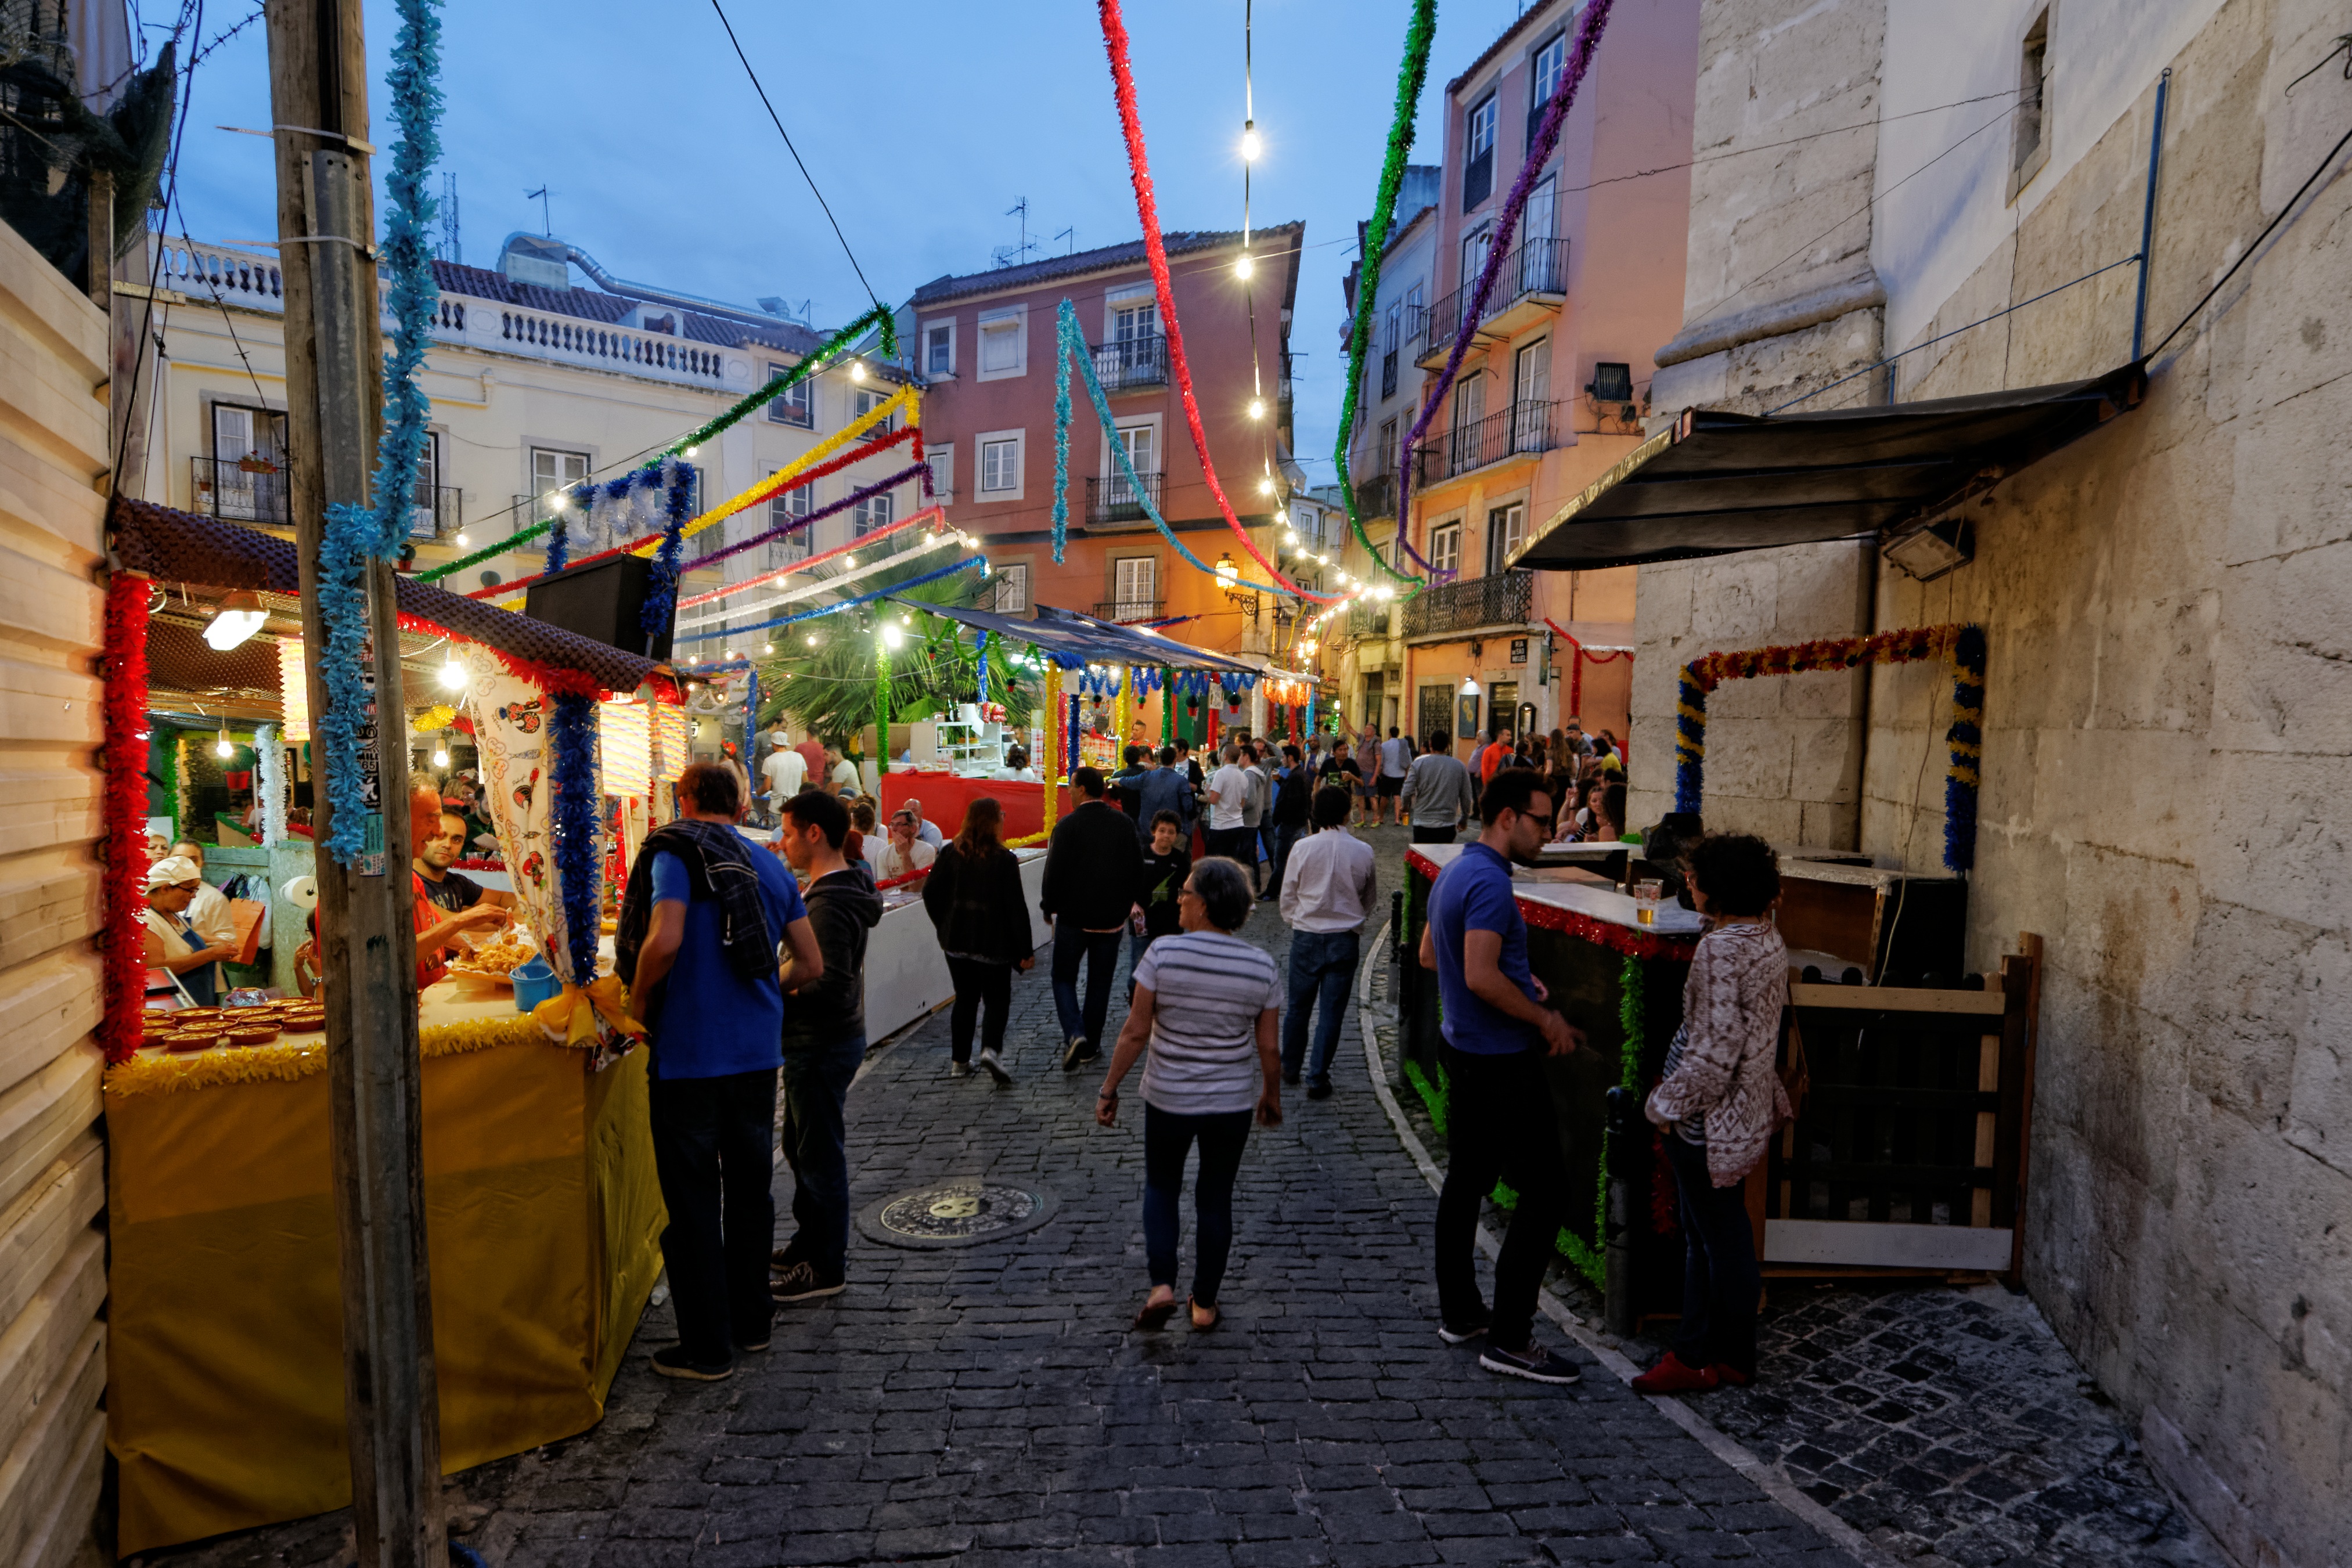
pedestrian, light, road, street, night, town, restaurant, alley, city, crowd, downtown, travel, color, space, drink, bazaar, market, fish, tourism, eat, public space, grill, old town, infrastructure, portugal, historically, lisbon, neighbourhood, urban area, human settlement